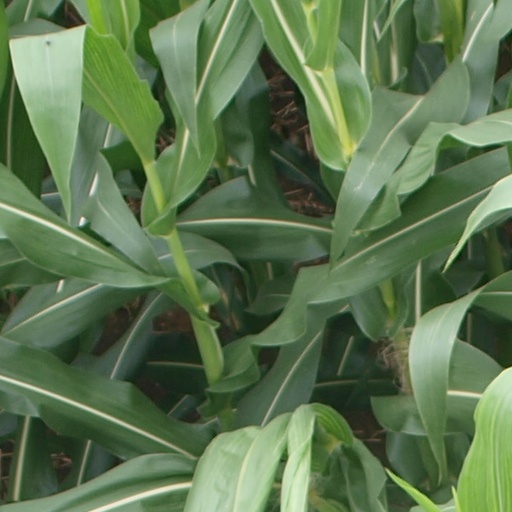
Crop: maize; corn